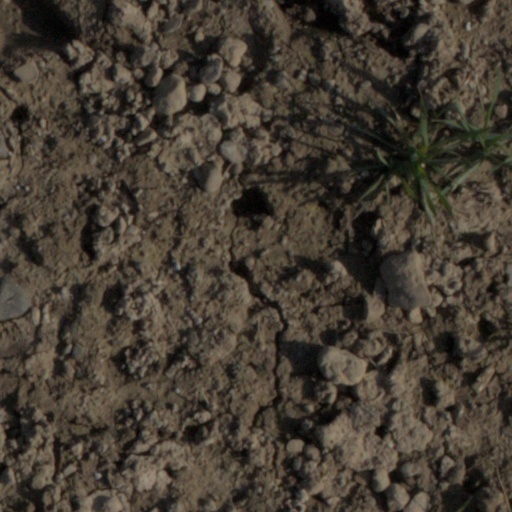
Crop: wheat